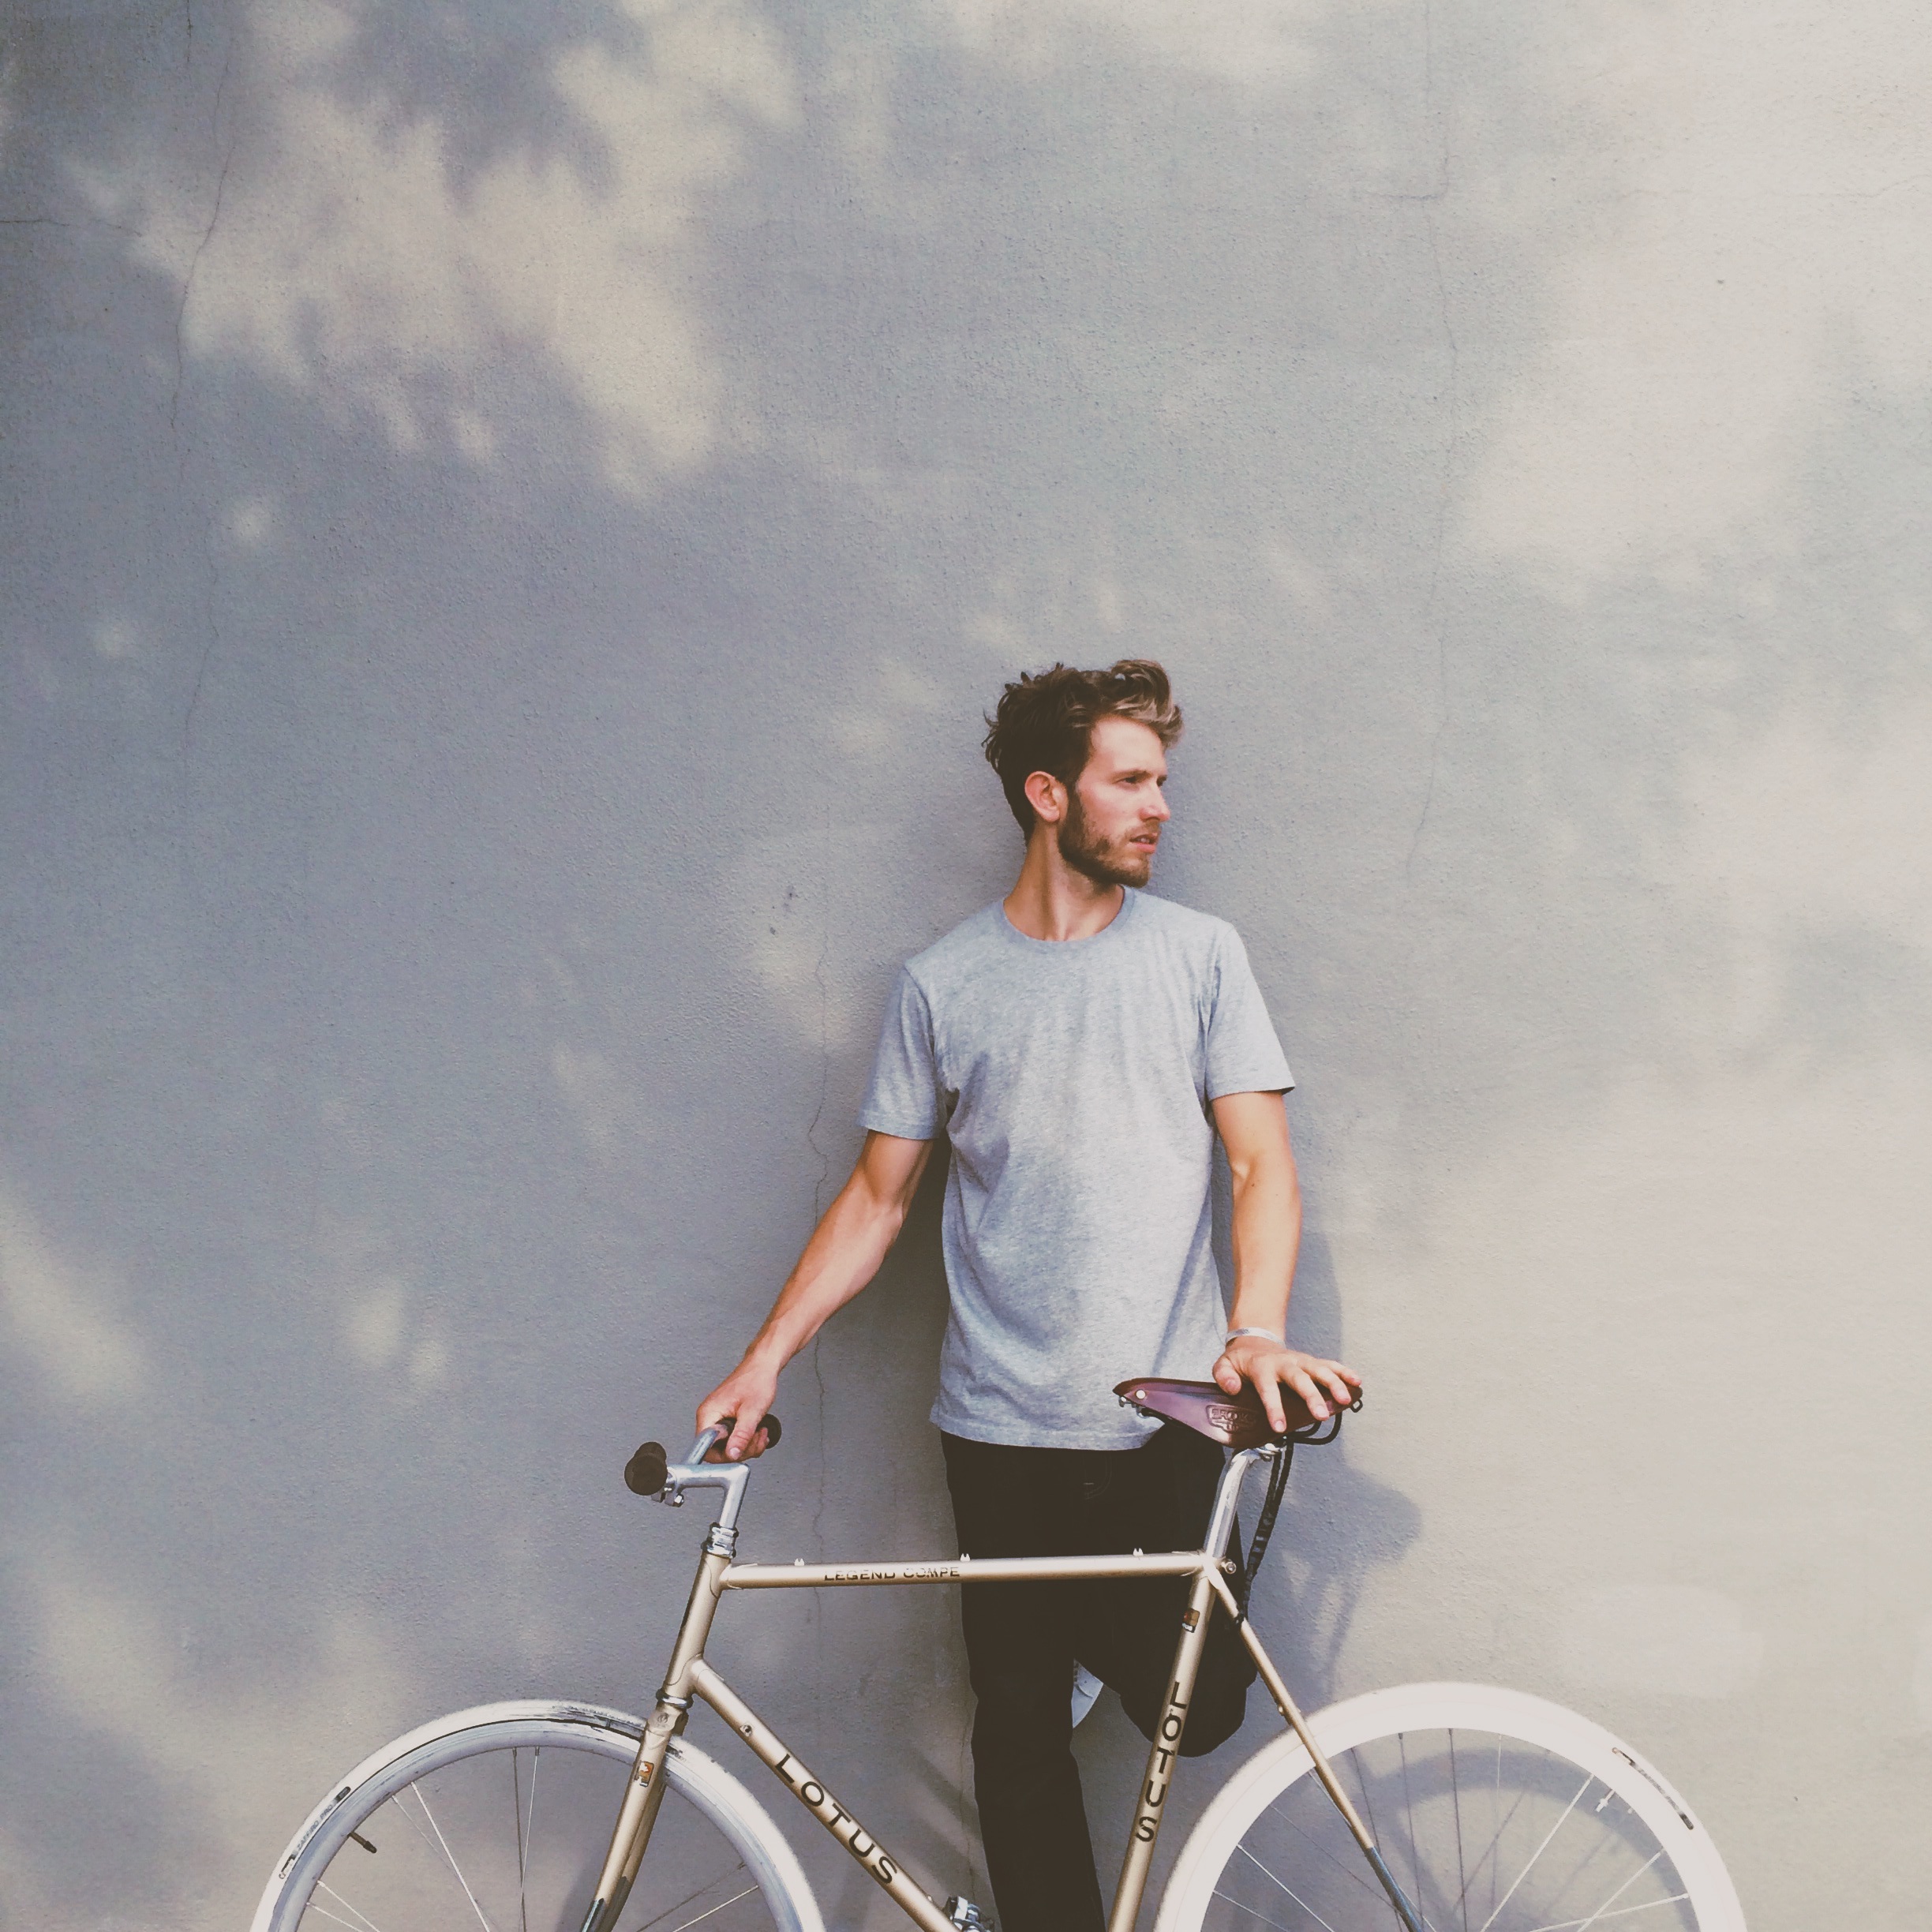
man, person, people, hair, bicycle, bike, wall, male, guy, young, vehicle, tshirt, lifestyle, beard, cycle, hipster, sports equipment, mountain bike, cycling, cool, style, casual, adult, fixie, easygoing, singlespeed